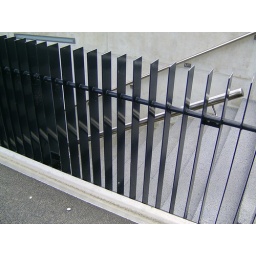
Stairs into the cycle cellar under the Westraven office building in Utrecht